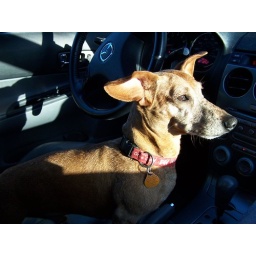
my dog, sitting in the car with me, checking out the action outside the car